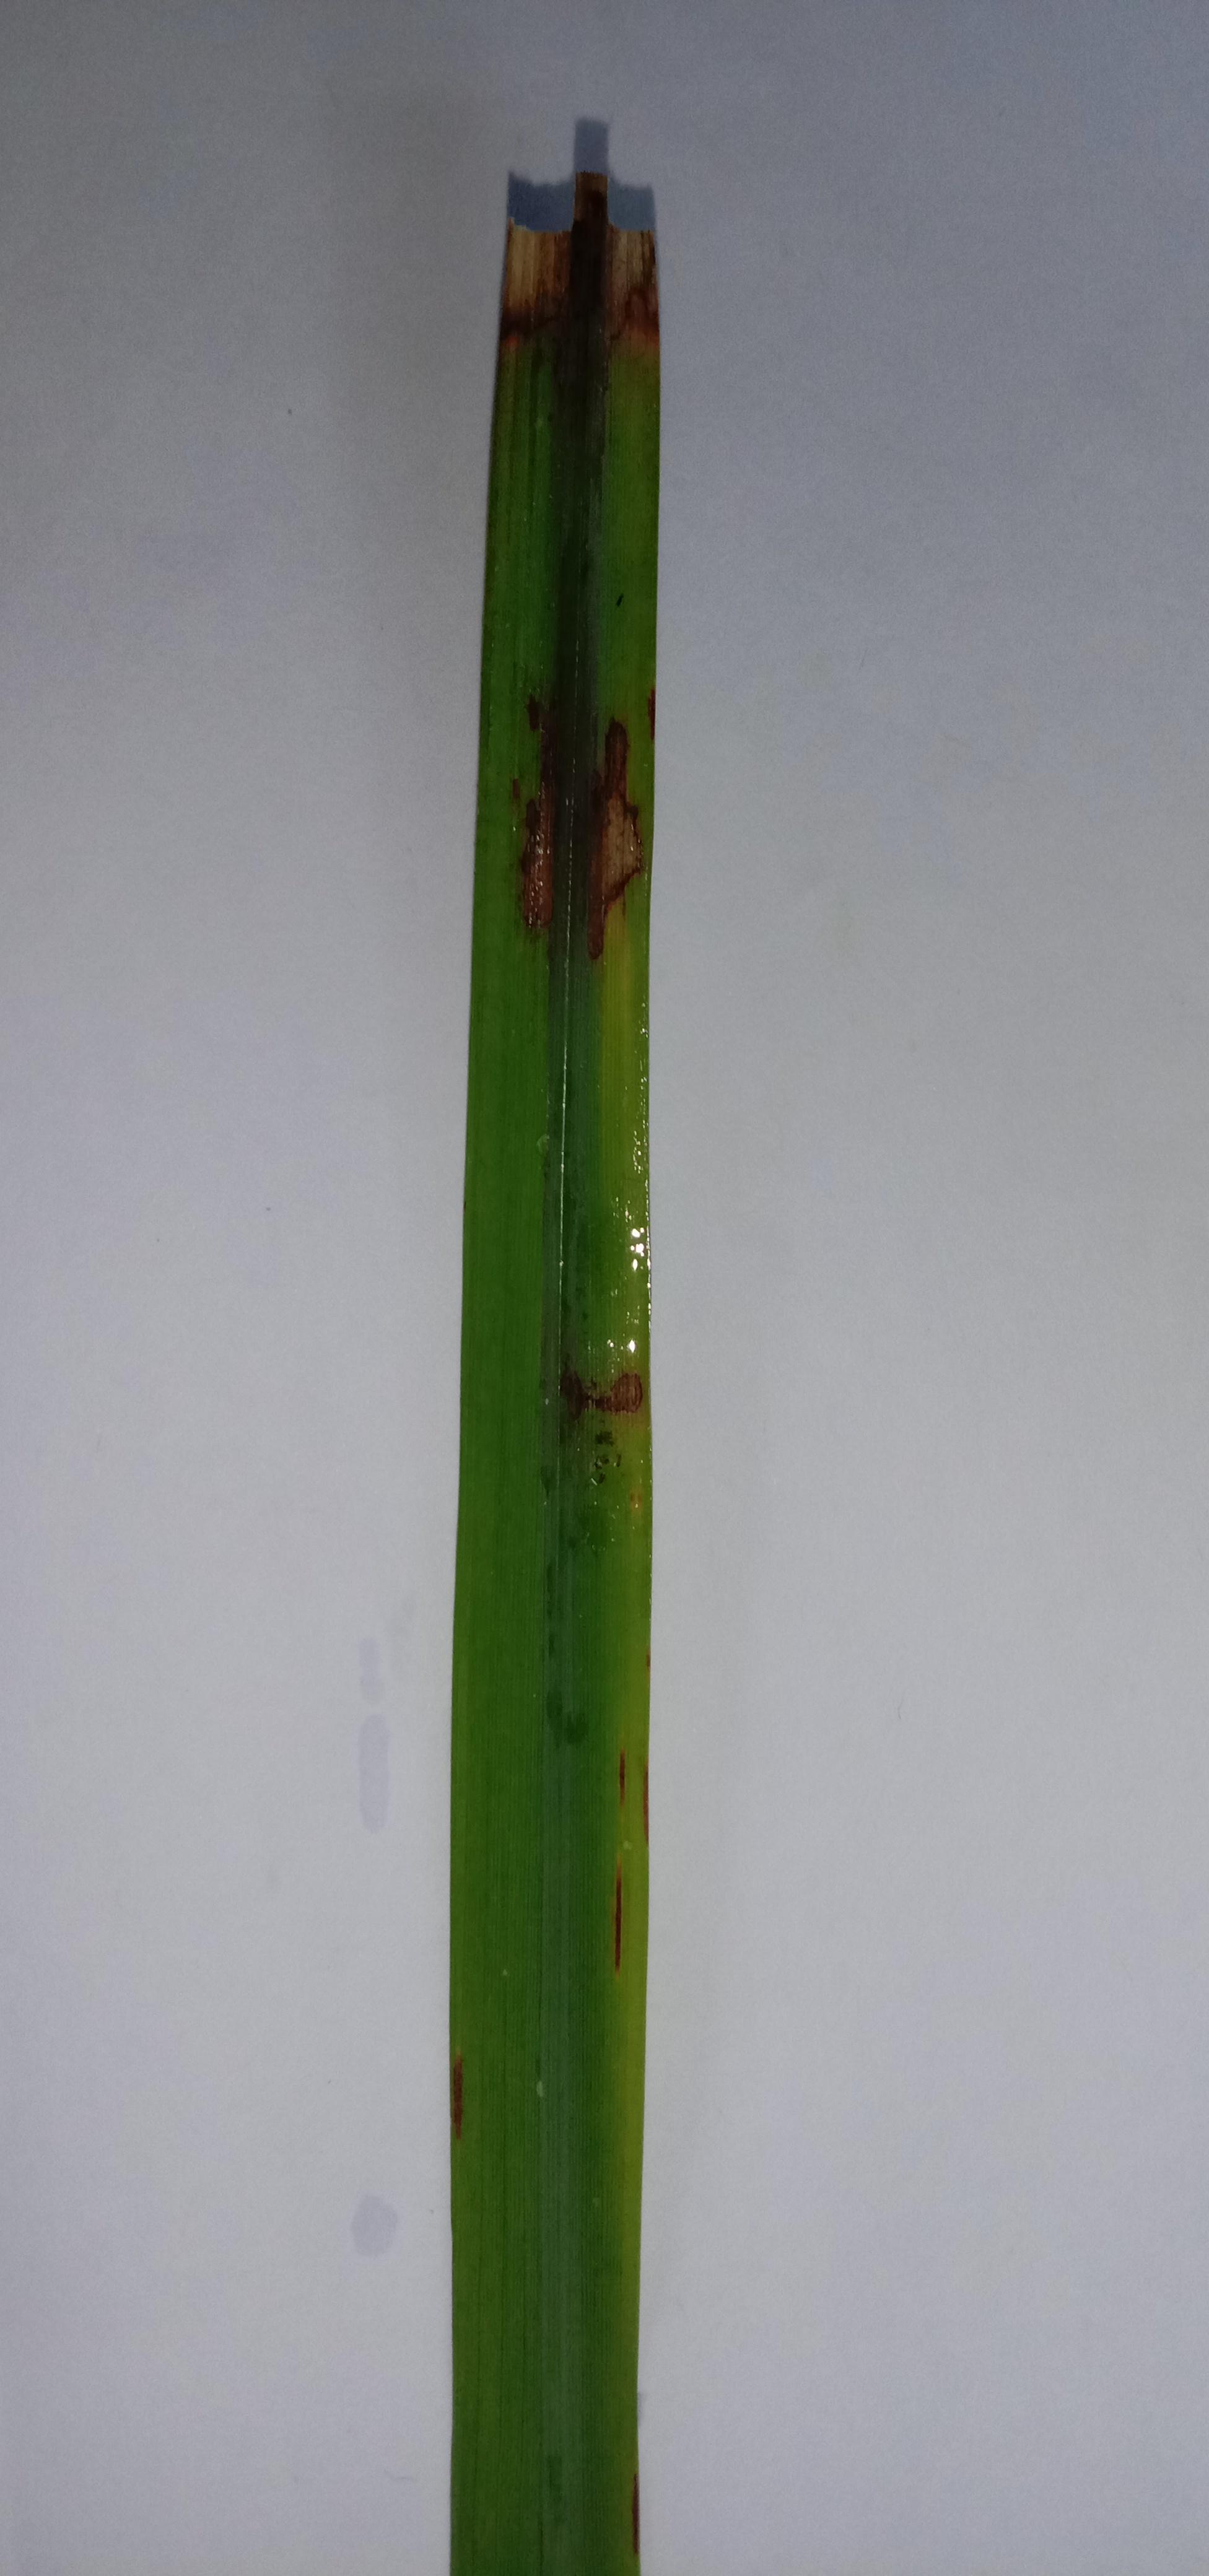
Label: Rice___Brown_Spot